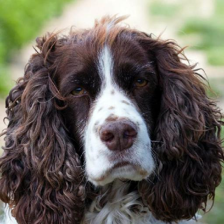
Label: animals